Chapel Hill, North Carolina

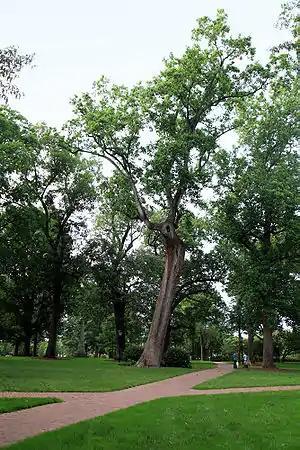
UNC's wooded campus buffers the town center

The Morehead Planetarium and Science Center was the first planetarium built on a U.S. college campus. When it opened in 1949, it was one of six planetariums in the nation and has remained an important town landmark. During the Mercury, Gemini, and Apollo programs, astronauts were trained there. One of the town's hallmark features is the giant sundial, located in the green square in front of the planetarium on Franklin Street.